Bokn

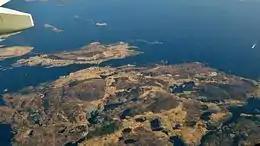
Aerial view of the islands of Bokn

The island municipality of Bokn is located on the northern side of the Boknafjorden, at the southern end of the Karmsundet strait. The island of Karmøy lies to the west and the mainland of Tysvær is located to the northeast. The island municipality of Kvitsøy lies south of Bokn and the island municipality of Rennesøy lies to the southeast of Bokn.